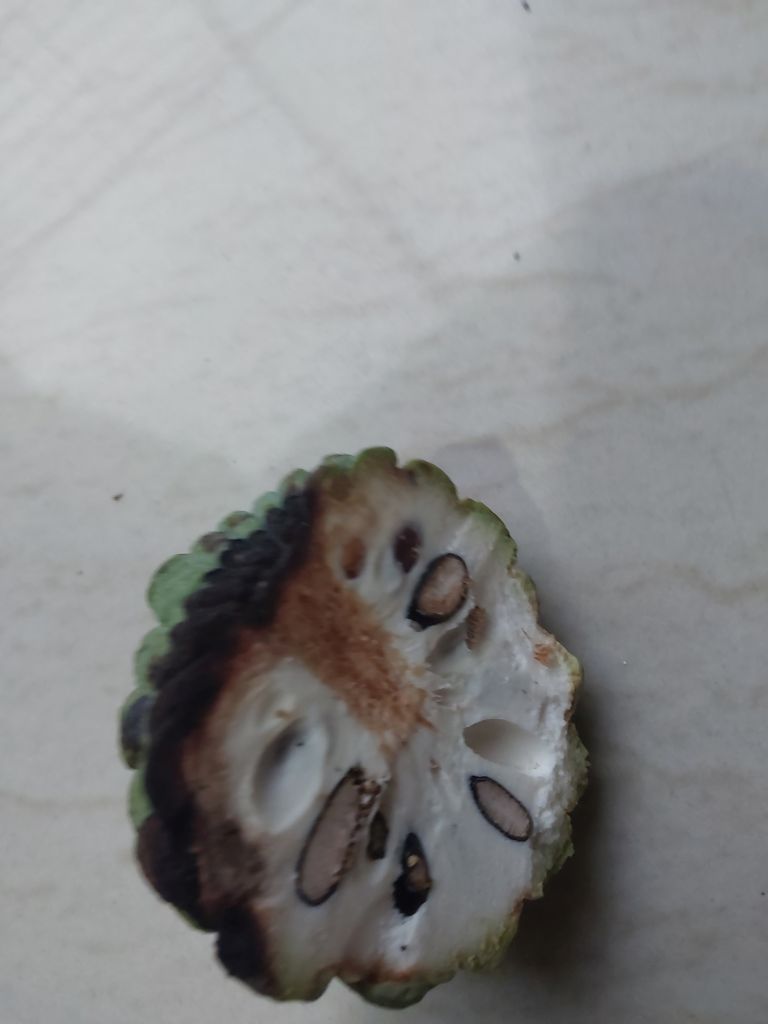
Disease label: Diplodia Rot